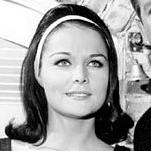
Age: 26